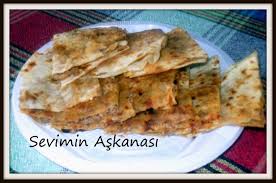
Yemek: gozleme